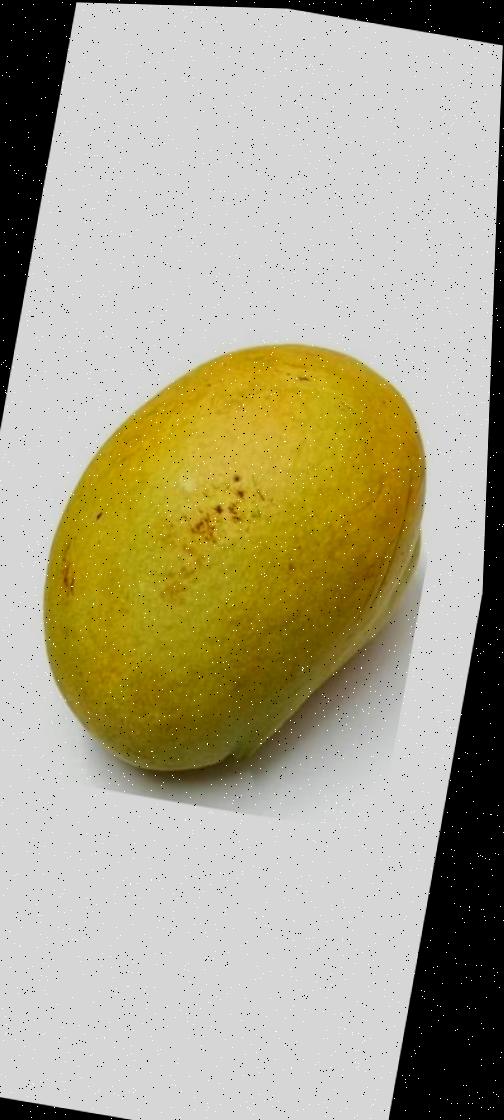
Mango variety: Bari-11